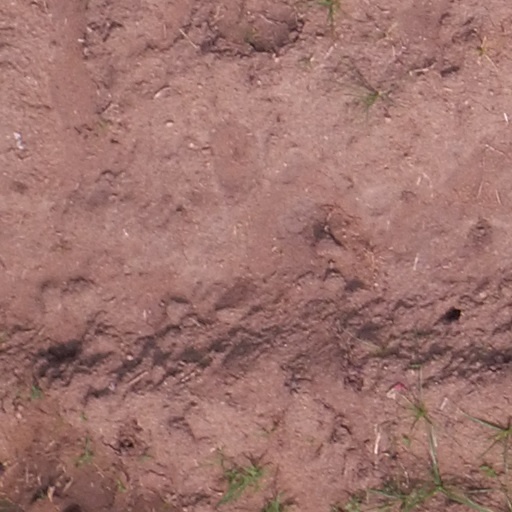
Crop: maize; corn